Sibyl

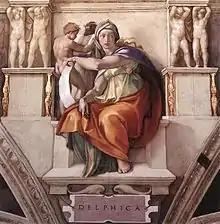
Michelangelo's "Delphic Sibyl", Sistine Chapel ceiling

The English word "sibyl" is from Middle English, via the Old French and the Latin from the ancient Greek. Varro derived the name from an Aeolic "sioboulla", the equivalent of Attic "theobule" ("divine counsel"). This etymology is not accepted in modern handbooks, which list the origin as unknown. There have been alternative proposals in nineteenth-century philology suggesting Old Italic or Semitic derivation.